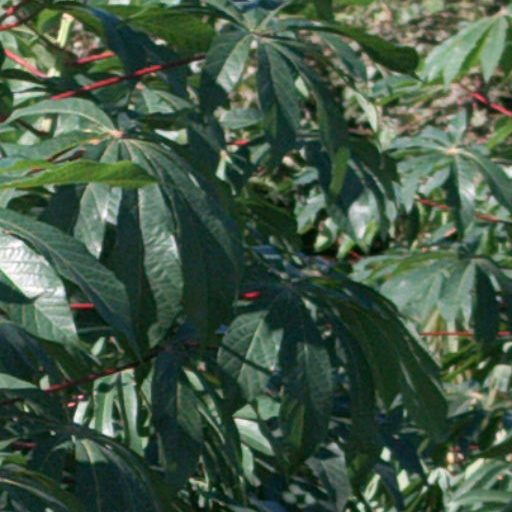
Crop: cassava